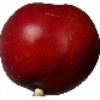
Label: nectarine